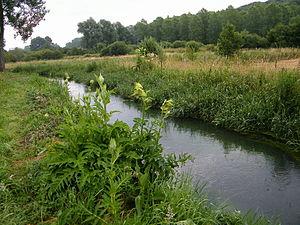
La Trie à Cahon.
La Trie est une rivière du Vimeu, dans l'ancienne région Picardie, au sud-ouest du département de la Somme et un affluent de la rive gauche de la Somme.
Cahon est une commune rurale française située dans le département de la Somme, en région Hauts-de-France.